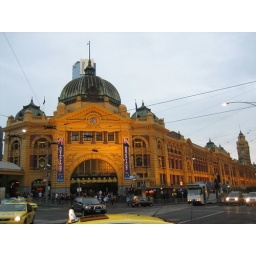
the flinders st. train station in melbourne. our hotel was across from the clock tower on the right.